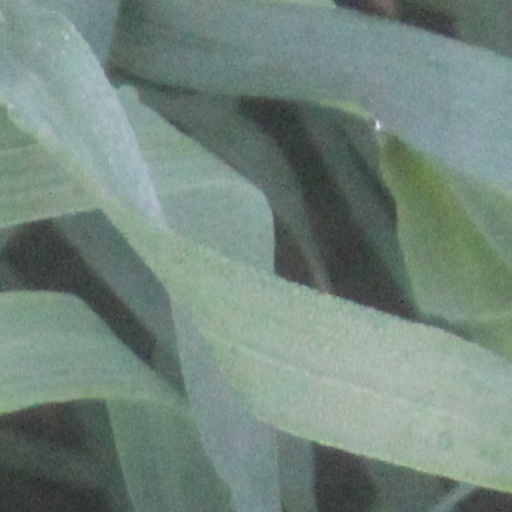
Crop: wheat